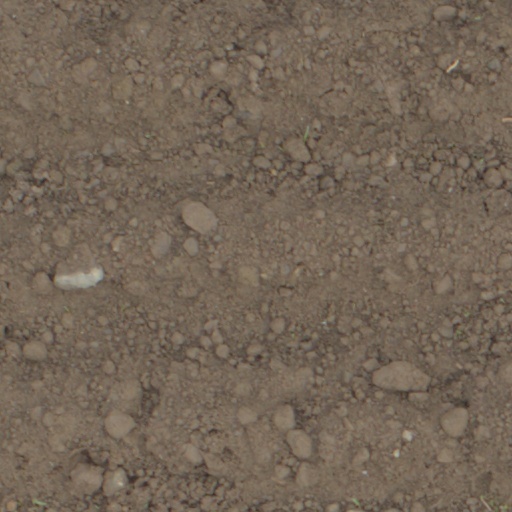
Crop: wheat